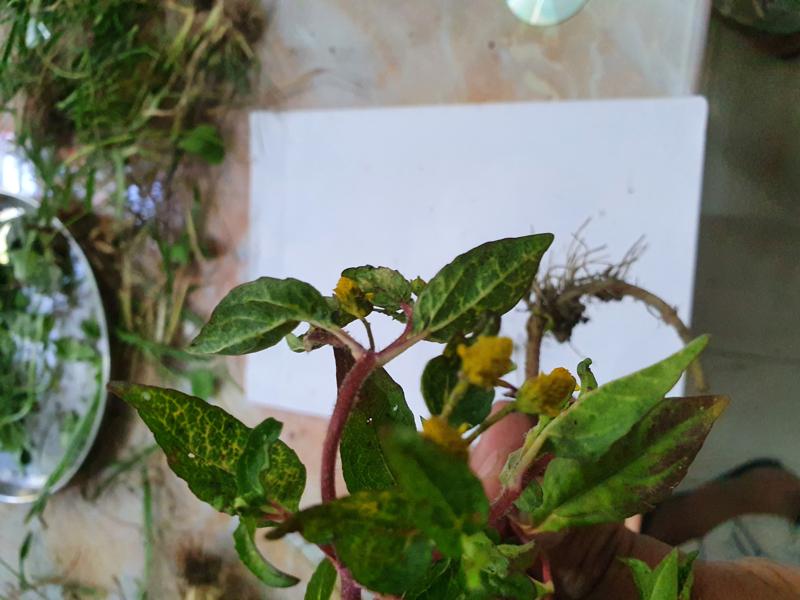
Weed species: Synedrella nodiflora